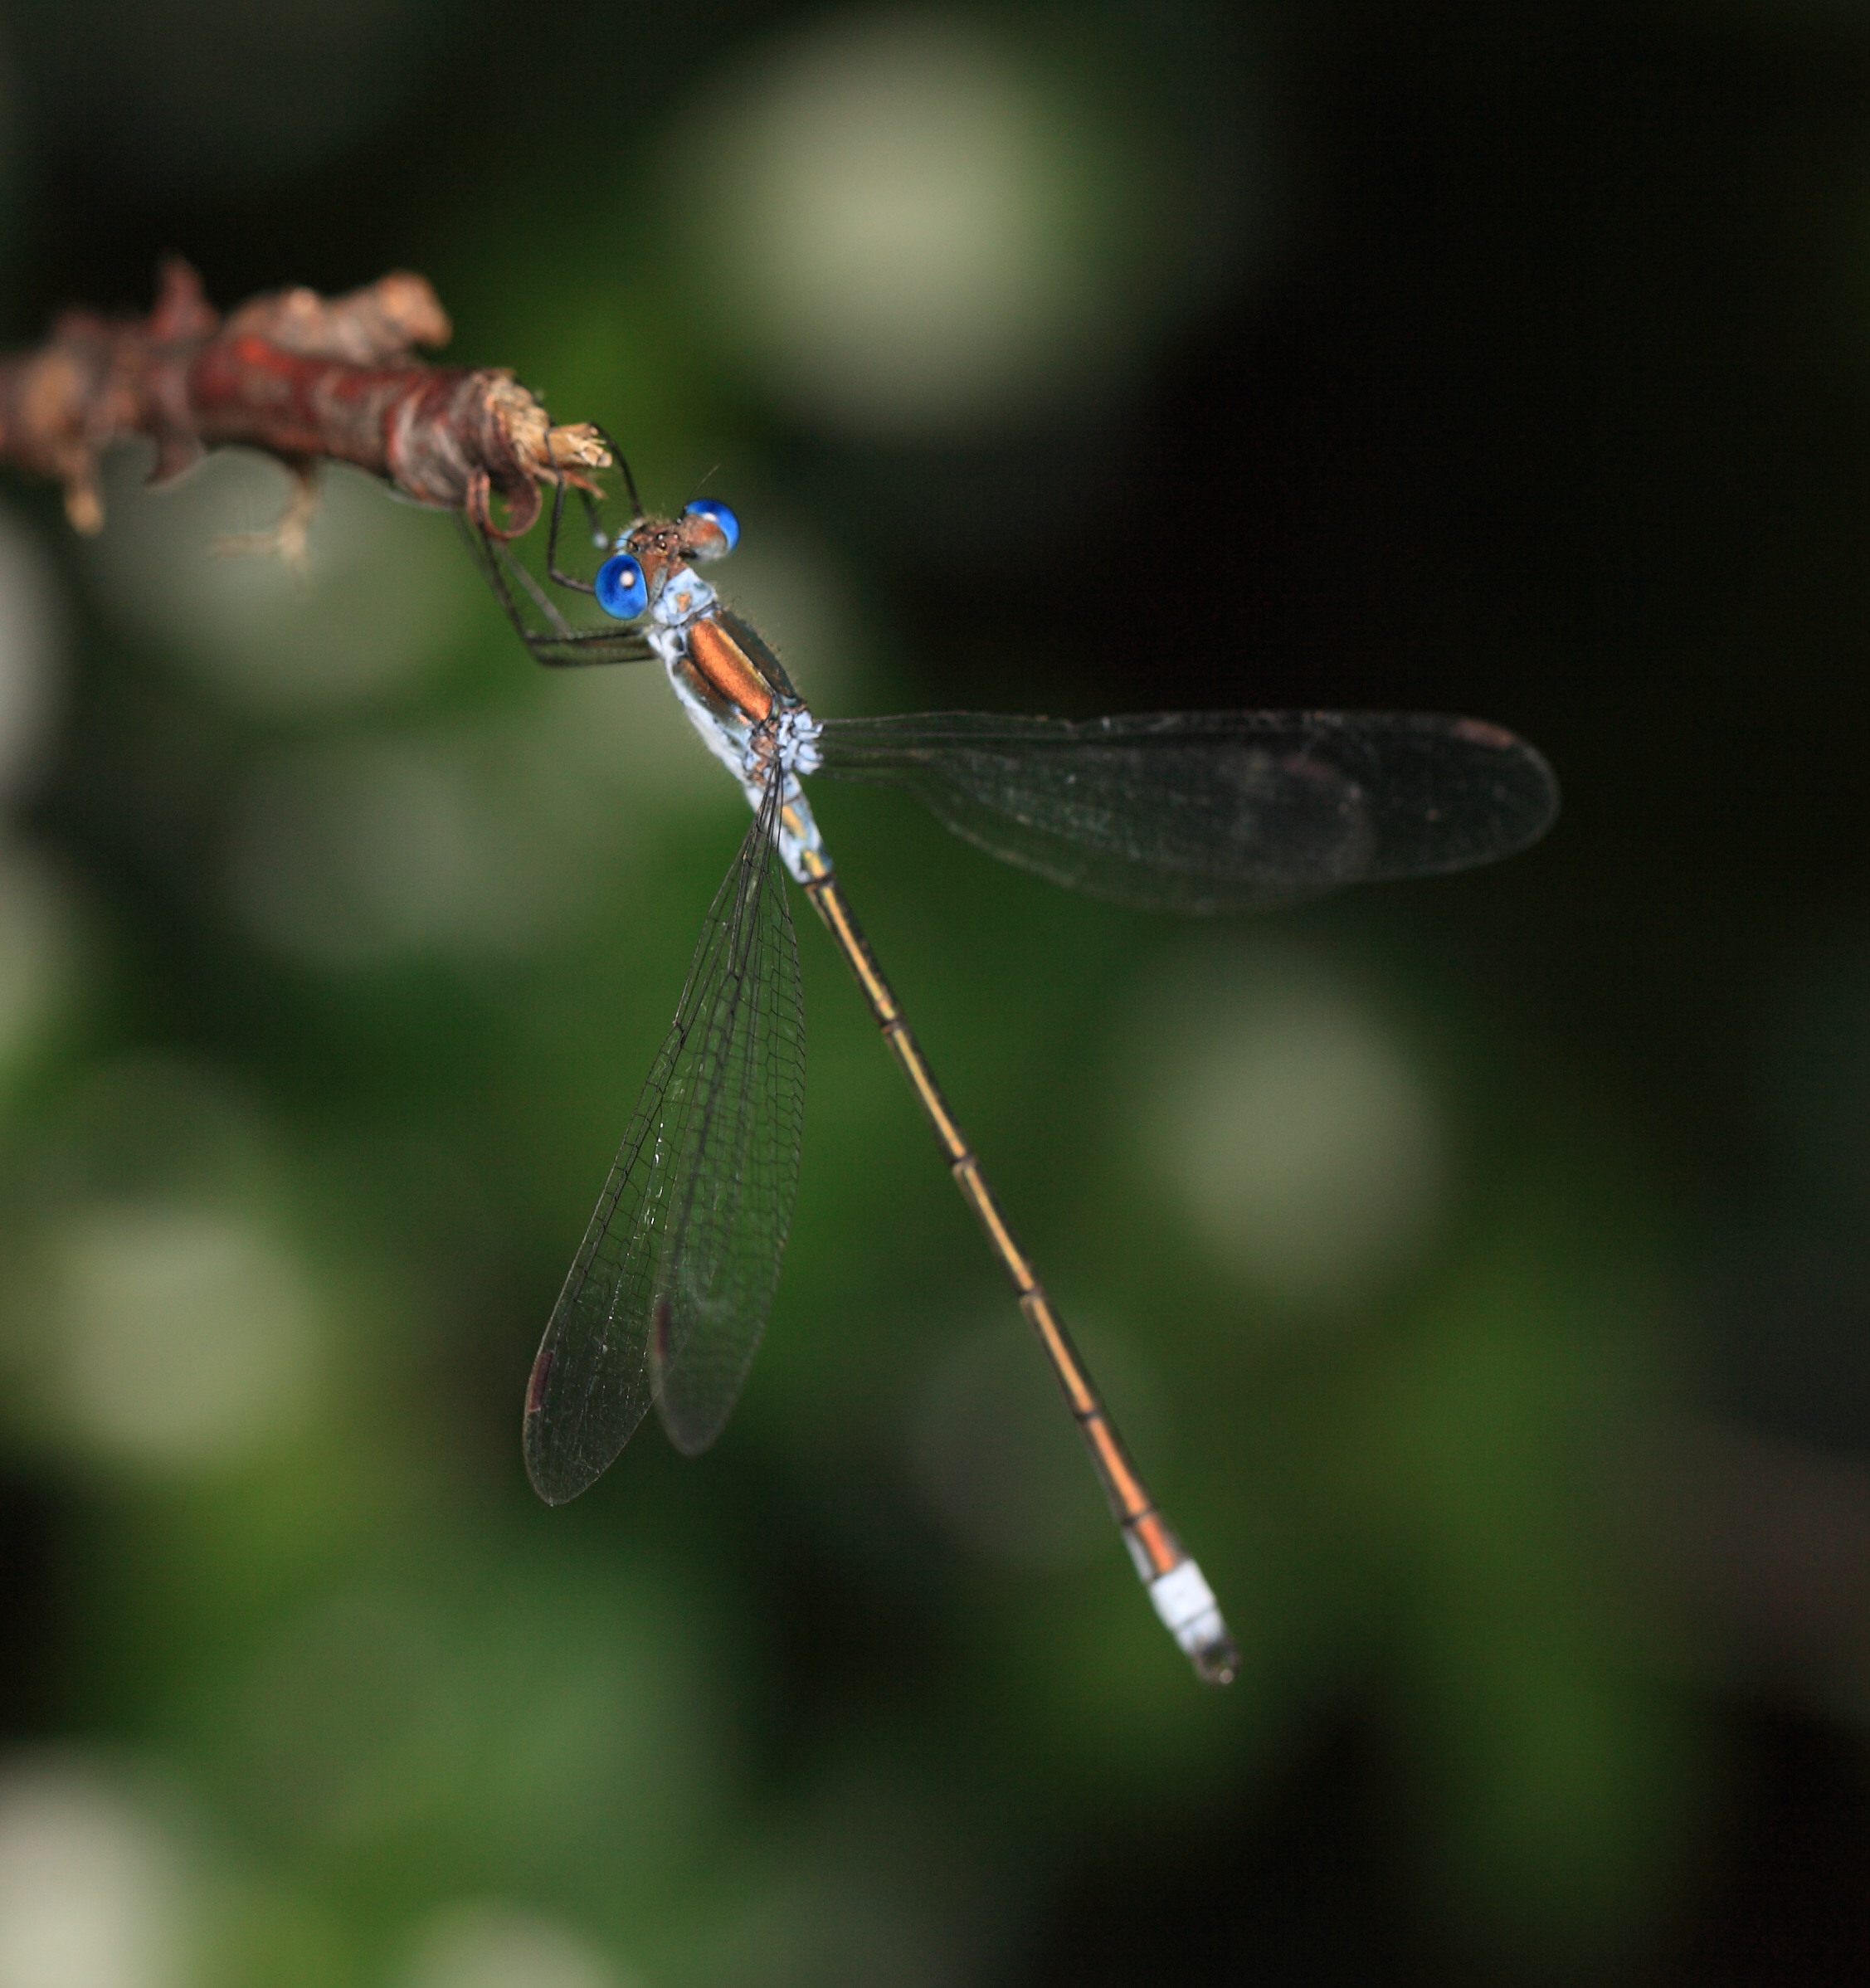
nature, swamp, wing, photography, green, high, insect, fauna, invertebrate, close up, dragonfly, 5d, hires, damselfly, markii, hi, res, resolution, iwate, hachimantai, gozaishonuma, macro photography, coenagrionidae, arthropod, plant stem, dragonflies and damseflies, net winged insects